First language

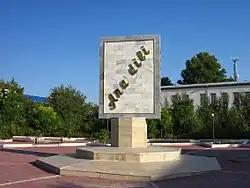
The monument to the mother tongue ("ana dili") in Nakhchivan, Azerbaijan

A first language (L1), native language, native tongue, or mother tongue is the first language a person has been exposed to from birth or within the critical period. In some countries, the term "native language" or "mother tongue" refers to the language of one's ethnic group rather than the individual's actual first language. Generally, to state a language as a mother tongue, one must have full native fluency in that language.